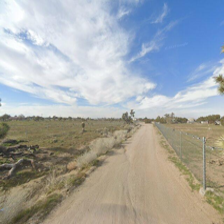
Label: streetView